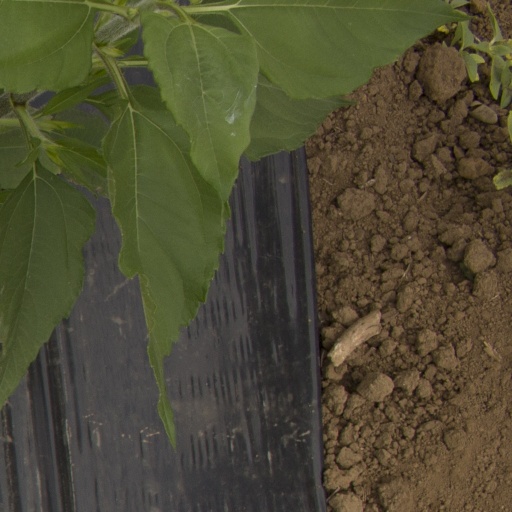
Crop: Jerusalem artichoke